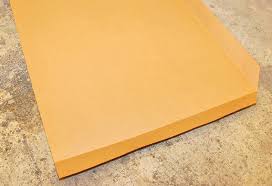
Label: cardboard